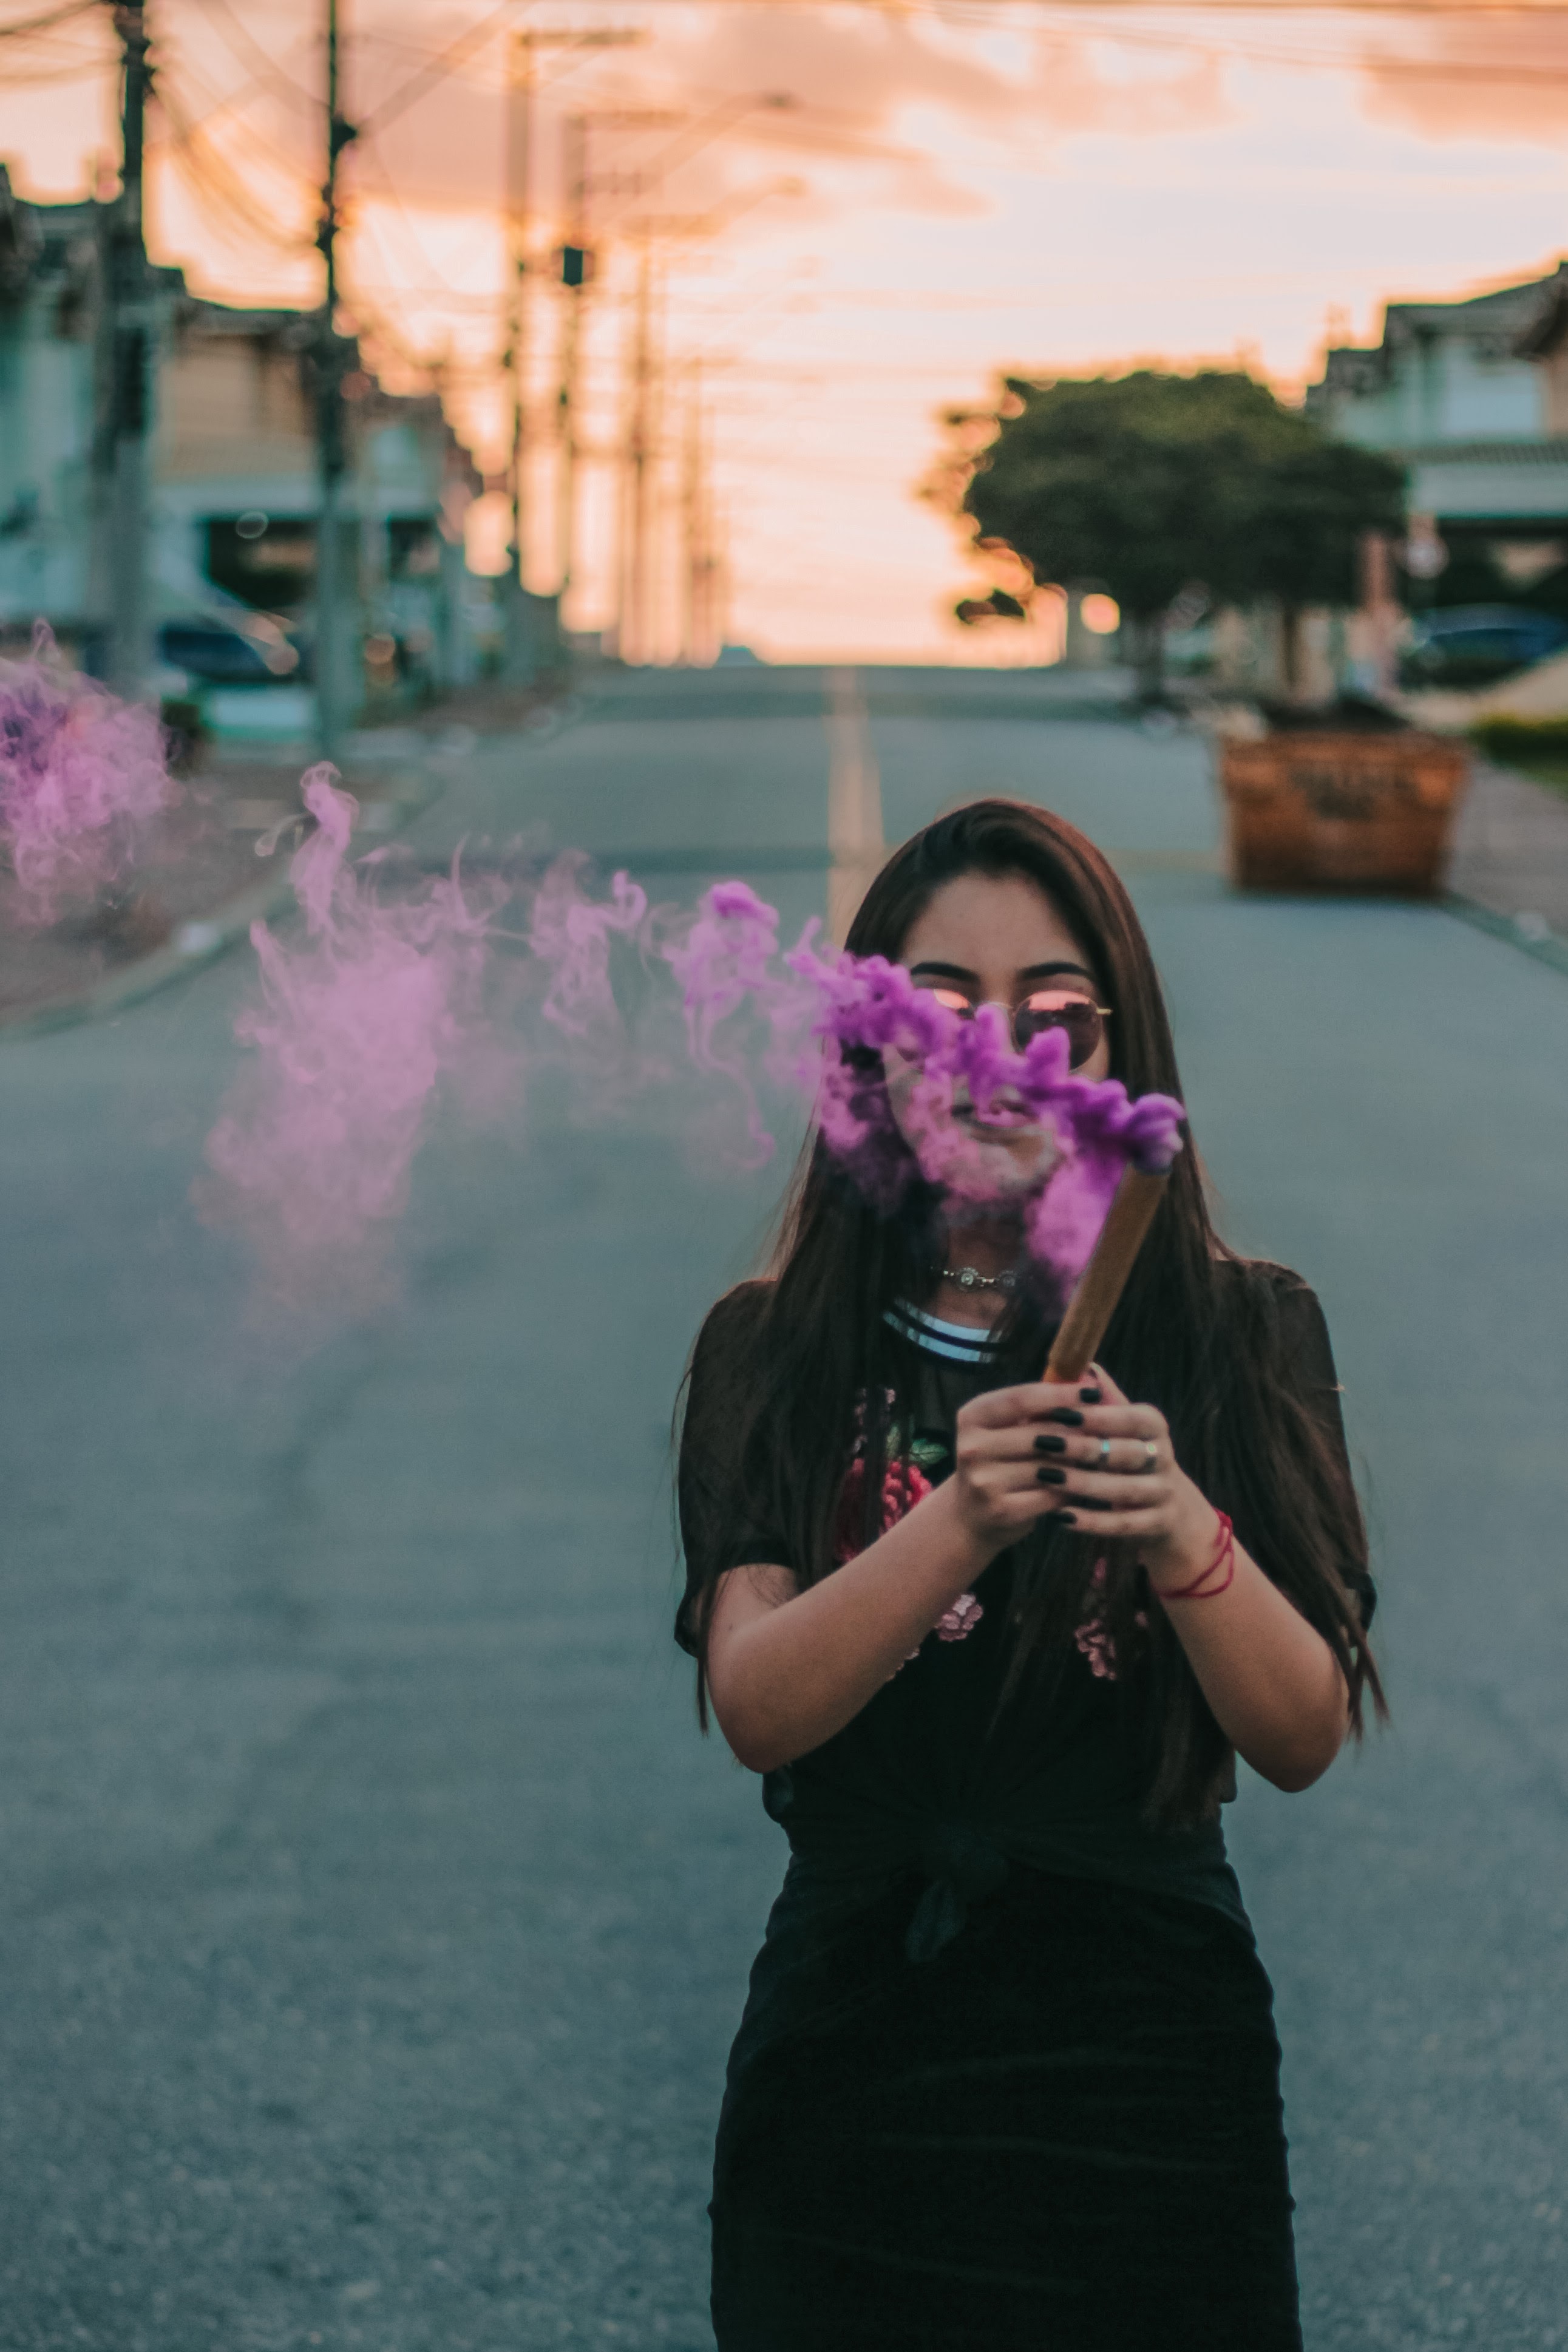
photograph, purple, pink, water, beauty, snapshot, lip, sky, eye, photography, magenta, smoke, reflection, cool, smile, smoking, vacation, long hair, glasses, flower, black hair, tourism, brown hair, street, photo shoot, tobacco products